Fabrizio Spada

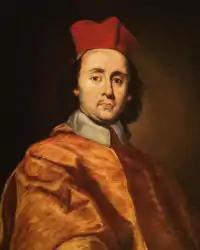

Fabrizio Spada (Rome, 17 March 1643 – Rome, 15 June 1717) was an Italian Cardinal of the Roman Catholic Church, and served as Secretary of State under Pope Innocent XII.